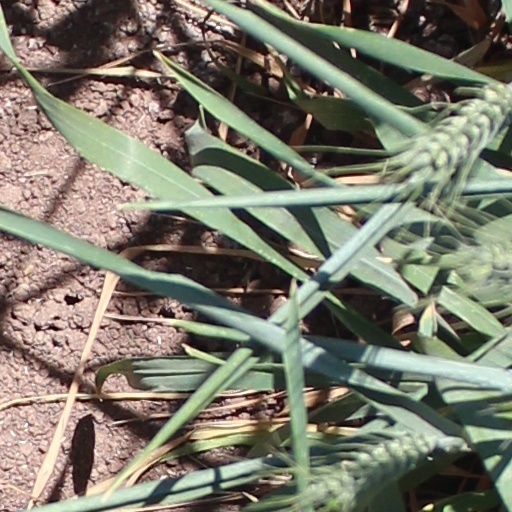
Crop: wheat